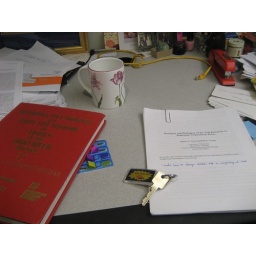
My desk in my office